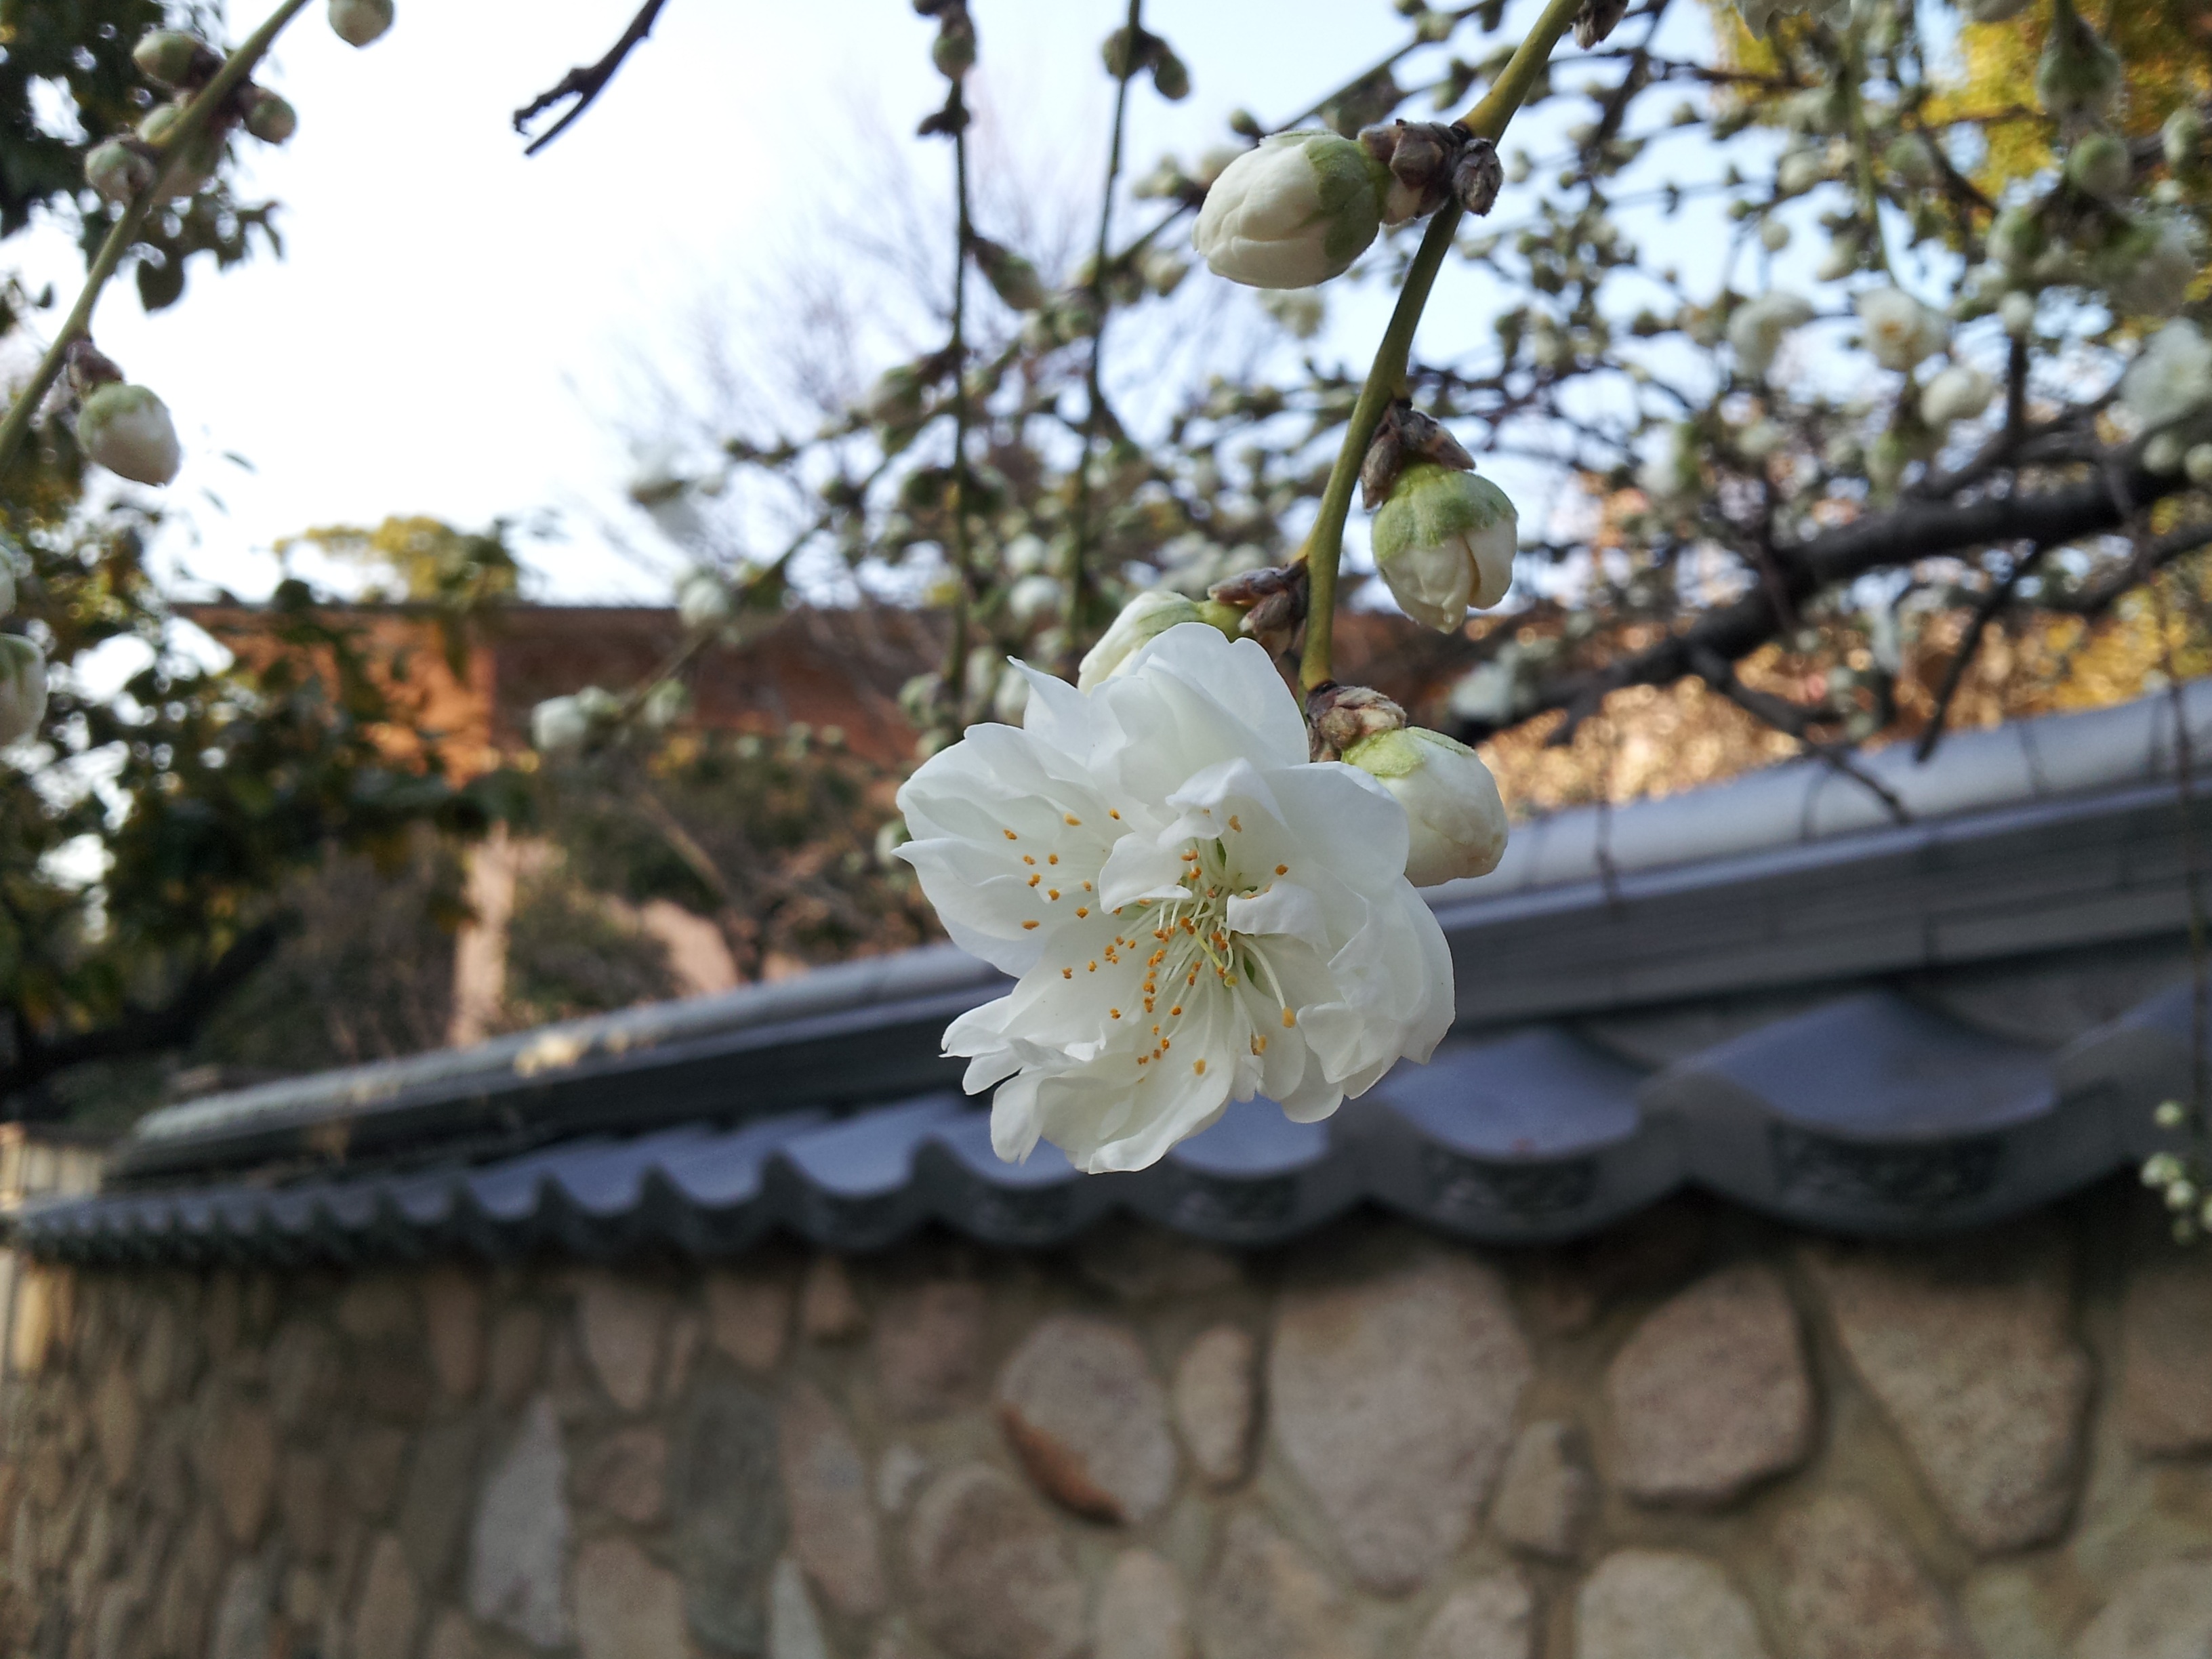
branch, blossom, plant, leaf, flower, spring, produce, botany, flora, cherry blossom, flowers, kobe, flowering plant, land plant, mikage